Question: Where is the scene occurring?
Tambaya: A ina hakan yake faruwa?
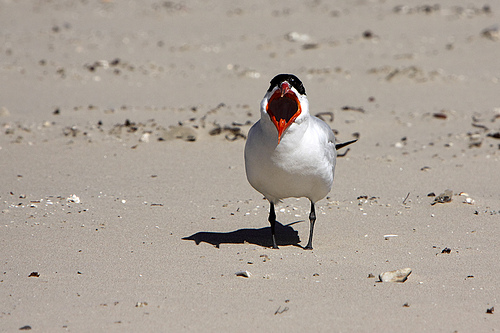
Answer: On a beach.
Amsa: A bakin teku.